Answer in natural language. Which object is closer to the camera taking this photo, dark upholstered sofa with two cushions or white color dining table? Choose between the following options: white color dining table or dark upholstered sofa with two cushions
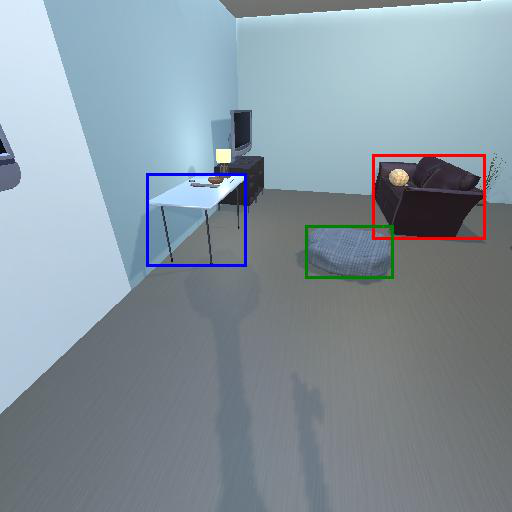
<answer>white color dining table</answer>